509th Composite Group

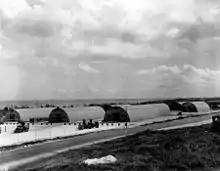
Five semi-cylinder shaped huts

The 509th Composite Group was constituted on 9 December 1944, and activated on 17 December 1944, at Wendover Army Air Field, Utah. It was commanded by Lieutenant Colonel Paul W. Tibbets, who received promotion to full colonel in January 1945. It was initially assumed that the group would divide in two, with half going to Europe and half to the Pacific. In the first week of September Tibbets was assigned to organize a combat group to develop the means of delivering an atomic weapon by airplane against targets in Germany and Japan, then command it in combat. Because the organization developed by Tibbets was self-sustained, with flying squadrons of both Boeing B-29 Superfortress bombers and transport aircraft, the group was designated as a "composite" rather than a "bombardment" unit.